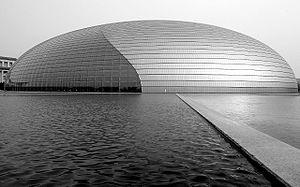
Un dôme est un élément d'architecture. Le terme désigne la couverture d'un comble de plan centré généralement surmontée d'un lanternon en amortissement. Souvent utilisé comme synonyme de coupole. Il n'y a pas de lien étymologique entre ce terme et son homonyme, qui désigne une église importante en Italie et en Allemagne, si ce n'est la parenté au niveau indo-européen entre le grec dôma et le latin domus.